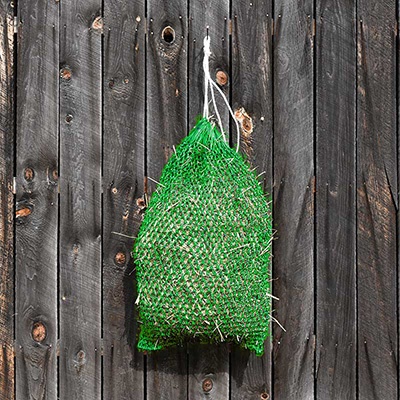
Kelly Green Slow Feeder Hay Net
Holds shape for easier filing Holds approximately 5-6 flakes of hay 1'' x 1'' openings regulate how fast horse eats SKU# 257465
Brand: The Partrade Company
Category: Sporting Goods > Outdoor Recreation > Equestrian > Horse Care > Horse Feed